House of Urach

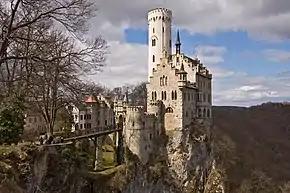
Lichtenstein Castle (Württemberg), reconstructed in 1840 by Wilhelm, 1st Duke of Urach

The House of Urach established three "Familienfideikommissen" during its history: the Württemberg Countship Trust for the Counts of Württemberg, the Urach Ducal Trust for the Dukes of Urach, and the Urach Princely Trust for Prince Karl of Urach (1865-1925), the younger son of Duke Wilhelm who was not expected to inherit his father's dukedom and who died childless.